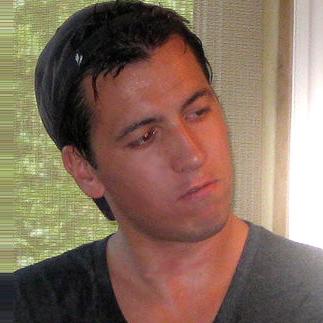
Age: 20